I Wanna Be a Soap Star

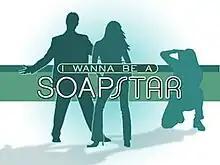

I Wanna Be a Soap Star is a reality television series which debuted on the cable channel SOAPnet in 2004. The show is hosted by "All My Children" star and ex-"Dancing with the Stars" participant, Cameron Mathison. It is based on the British reality series "Soapstars".